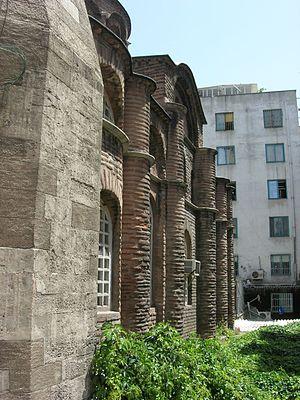
L’actuelle mosquée Bodrum fut au temps de l’Empire byzantin l’église du monastère du Myrelaion à Constantinople, aujourd’hui Istanbul. Elle fut transformée en mosquée vers 1500 par Mesih Paşa Camii, d’où son nom actuel. De même que la présente mosquée Fenari Isa et l’église du Sauveur de la Porte Chalkê, elle marque la première phase de l’architecture du Moyen Empire byzantin avec l’apparition à Constantinople d’églises à plan centré reposant sur quatre piliers principaux.